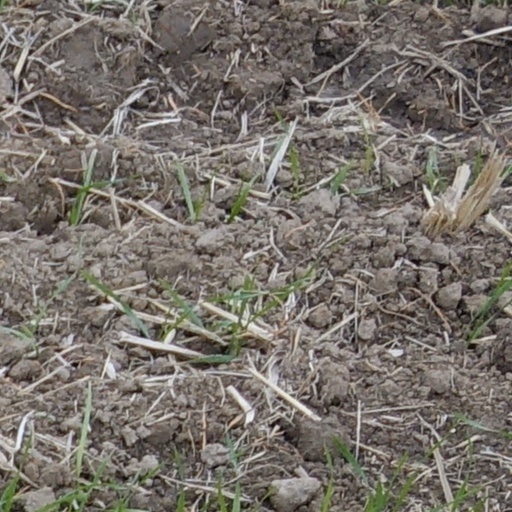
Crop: wheat